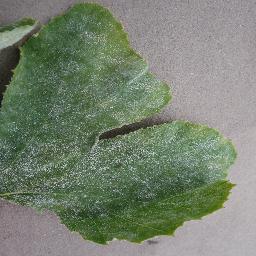
Label: Squash___Powdery_mildew